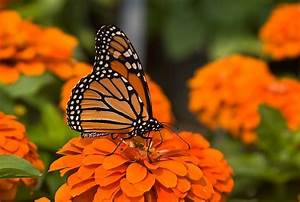
Label: butterfly